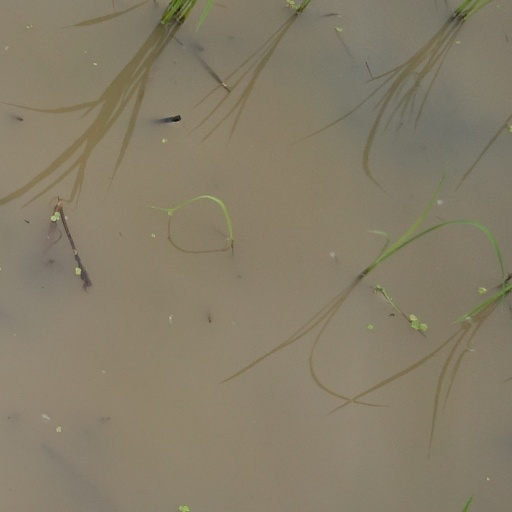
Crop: rice